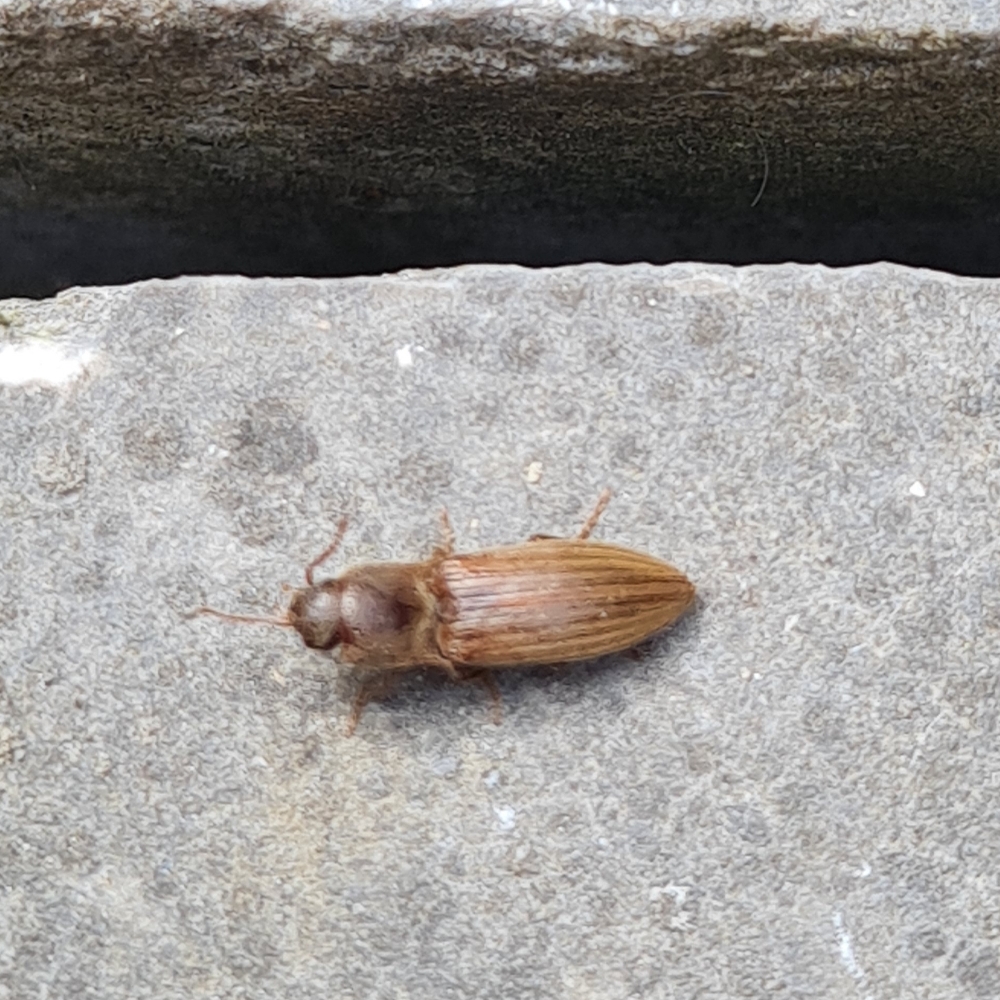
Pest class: clickbeetles_wireworms